Court of the Lions

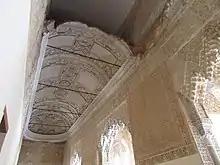
The 18th-century ceiling (partly damaged) of the "Sala de los Moçárabes", with muqarnas archways on the right

The palace is centered on a rectangular courtyard, which is surrounded on four sides by chambers and an arcaded gallery or portico. Many of the names for individual rooms were coined in Spanish after the end of the "Reconquista" and have little to do with any original Arabic names.